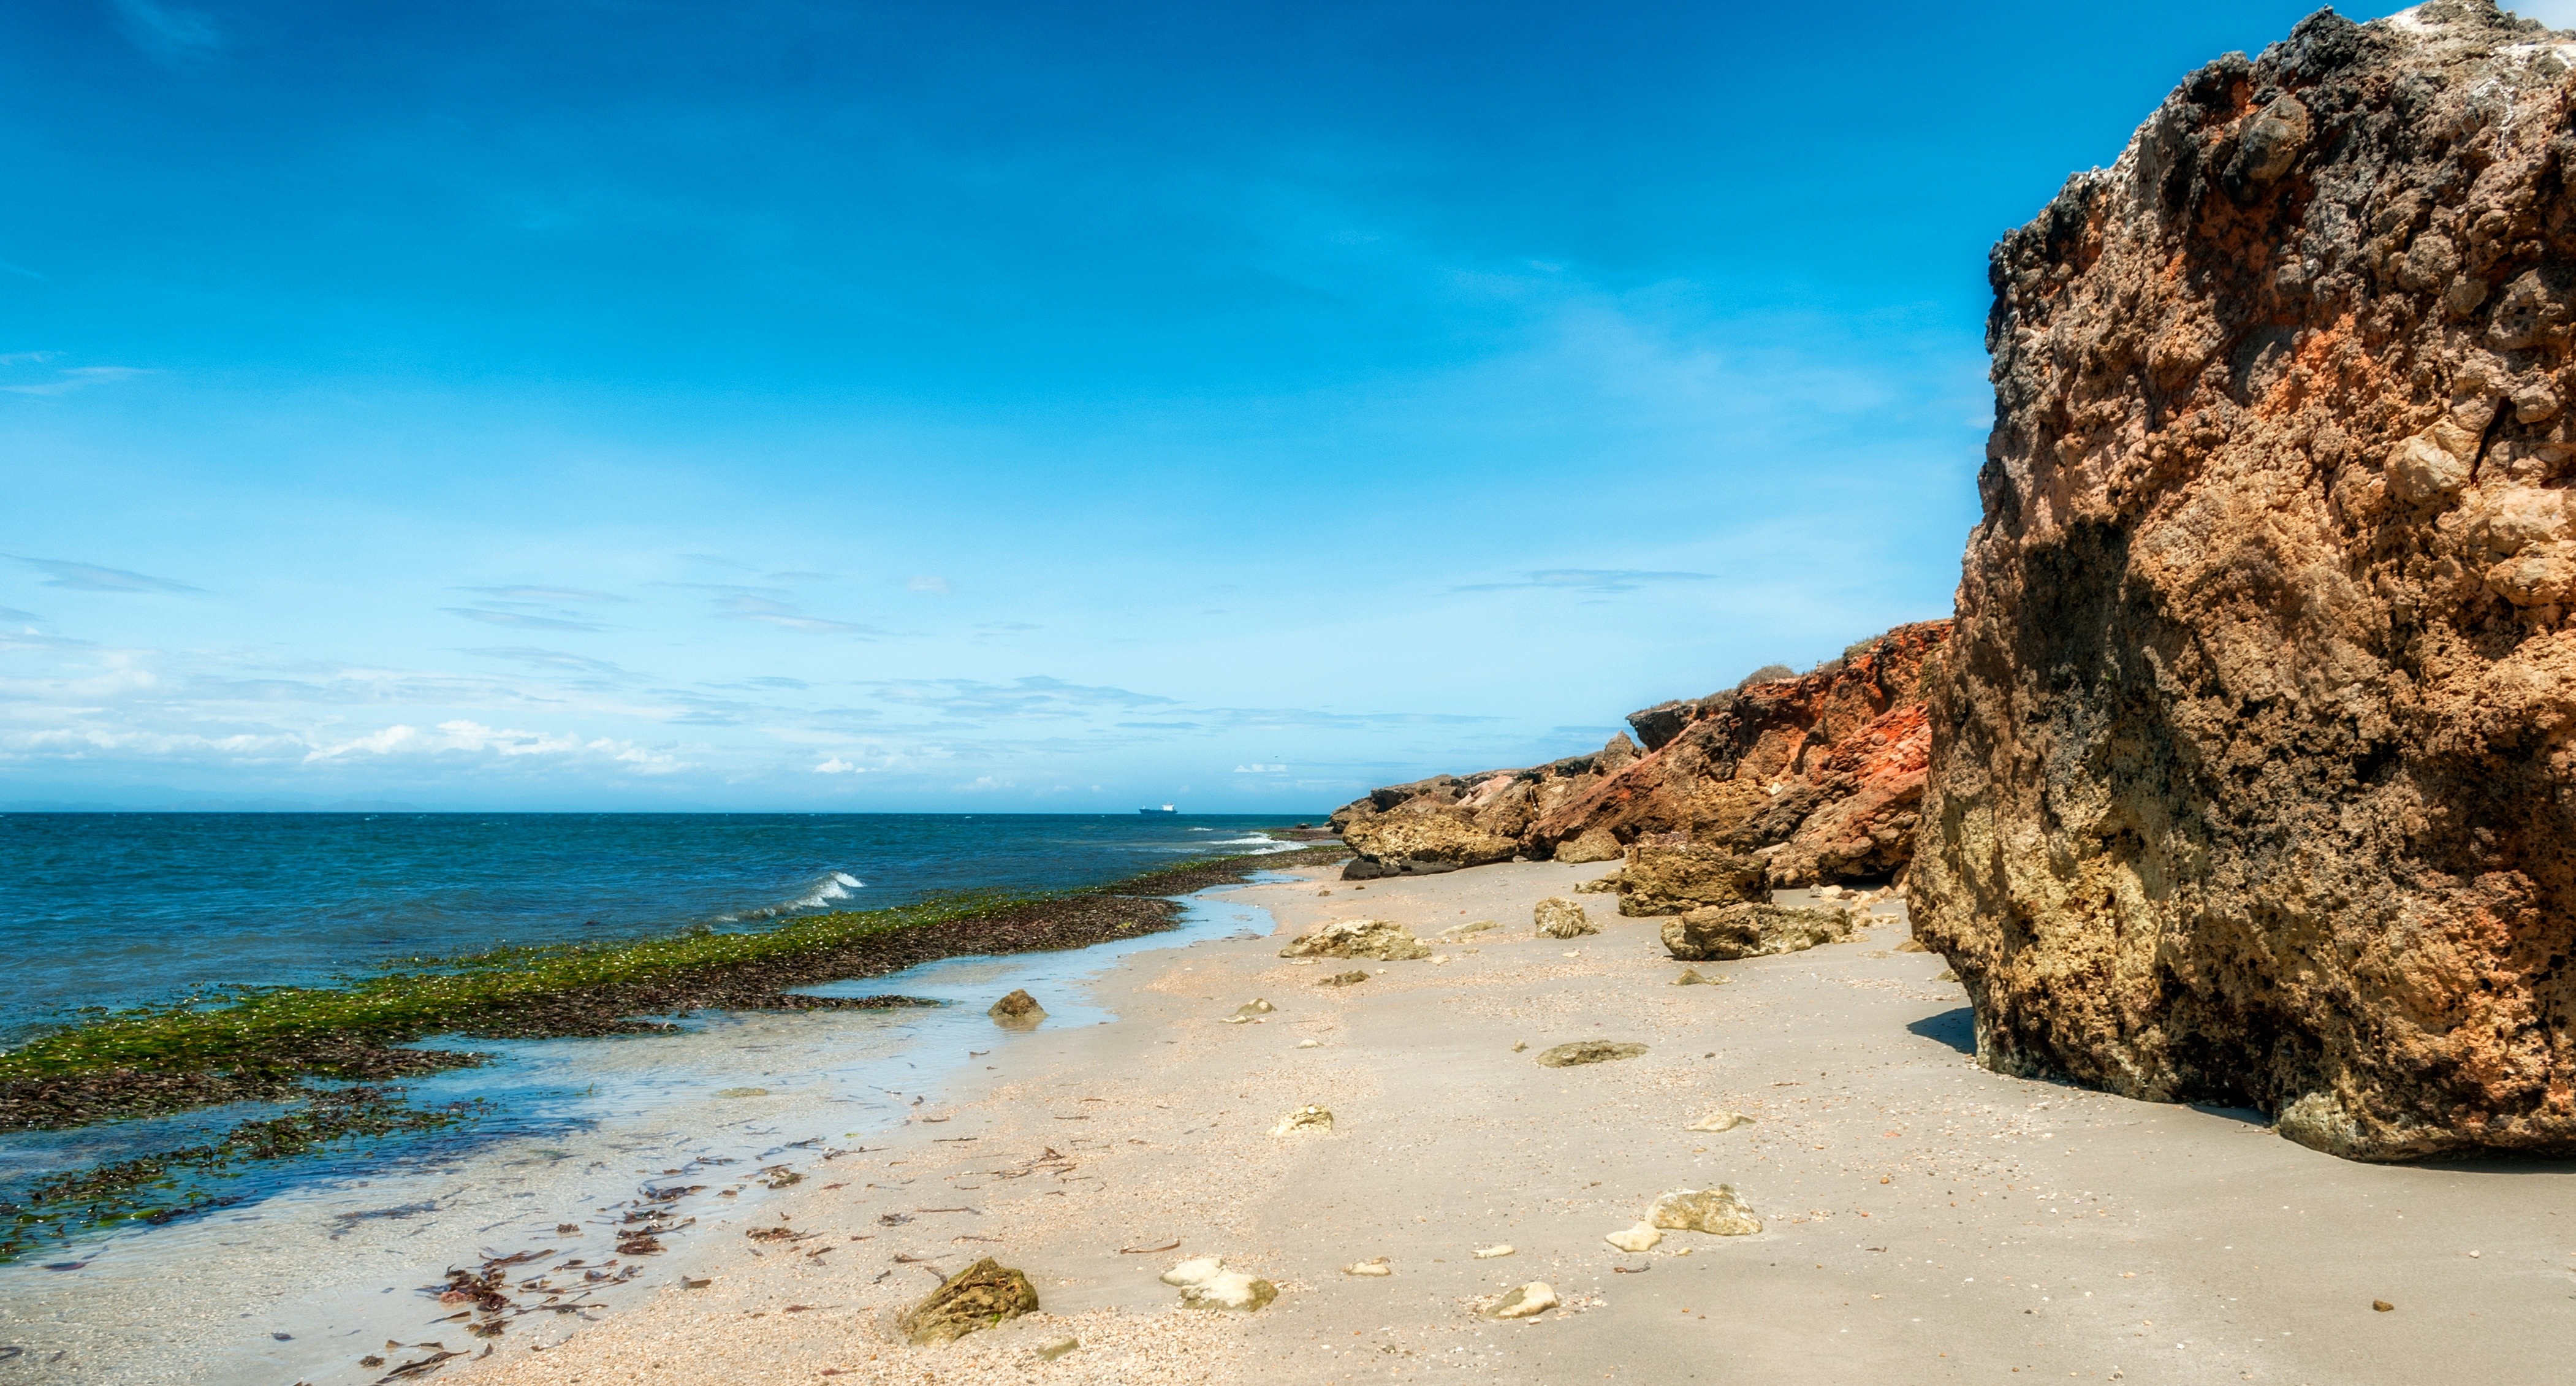
beach, sea, coast, water, nature, sand, rock, ocean, horizon, cloud, sky, shore, vacation, cliff, cove, tropical, bay, tourism, terrain, body of water, rocks, headland, outside, clouds, boulders, tropics, cape, margarita island, promontory, coastal and oceanic landforms